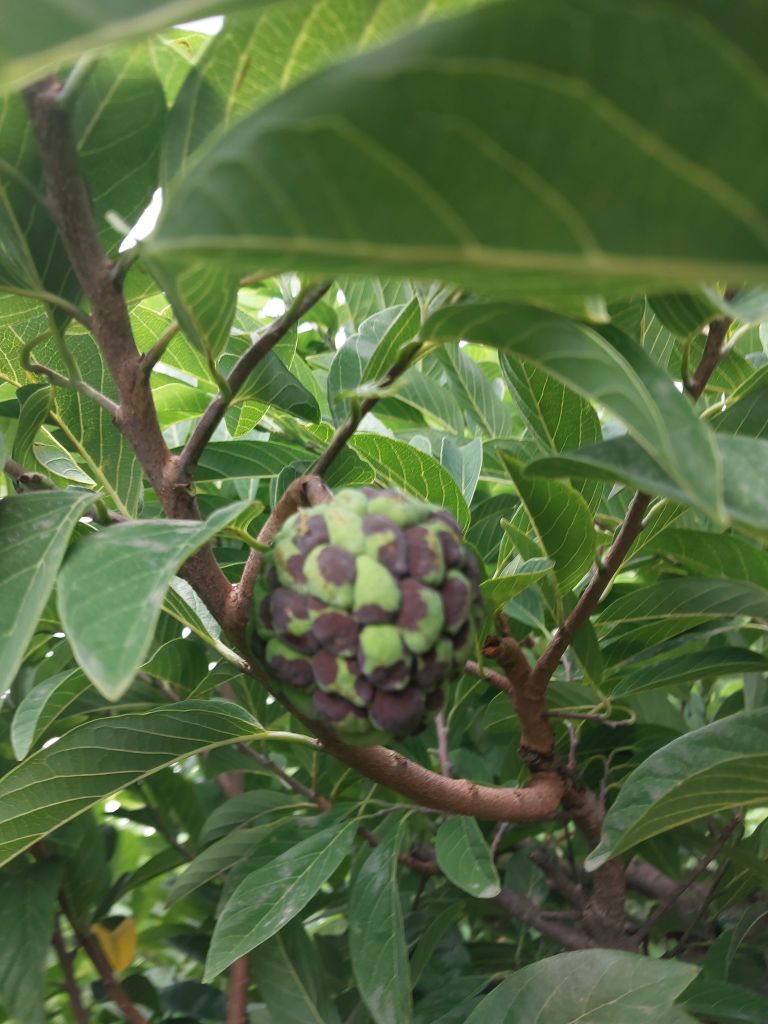
Disease label: Diplodia Rot